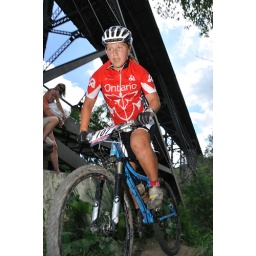
From the Edmonton Canada Cup mountain bike race, July 11th, 2010 in Edmonton, Alberta, Canada.